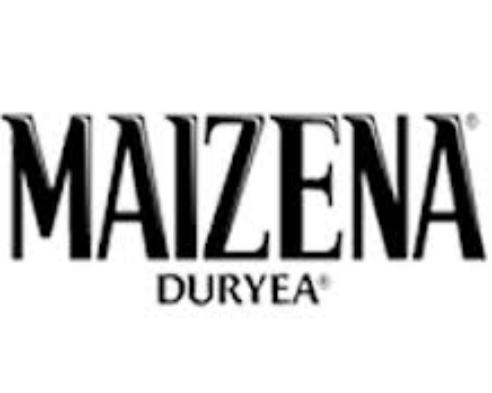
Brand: Maizena
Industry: Food